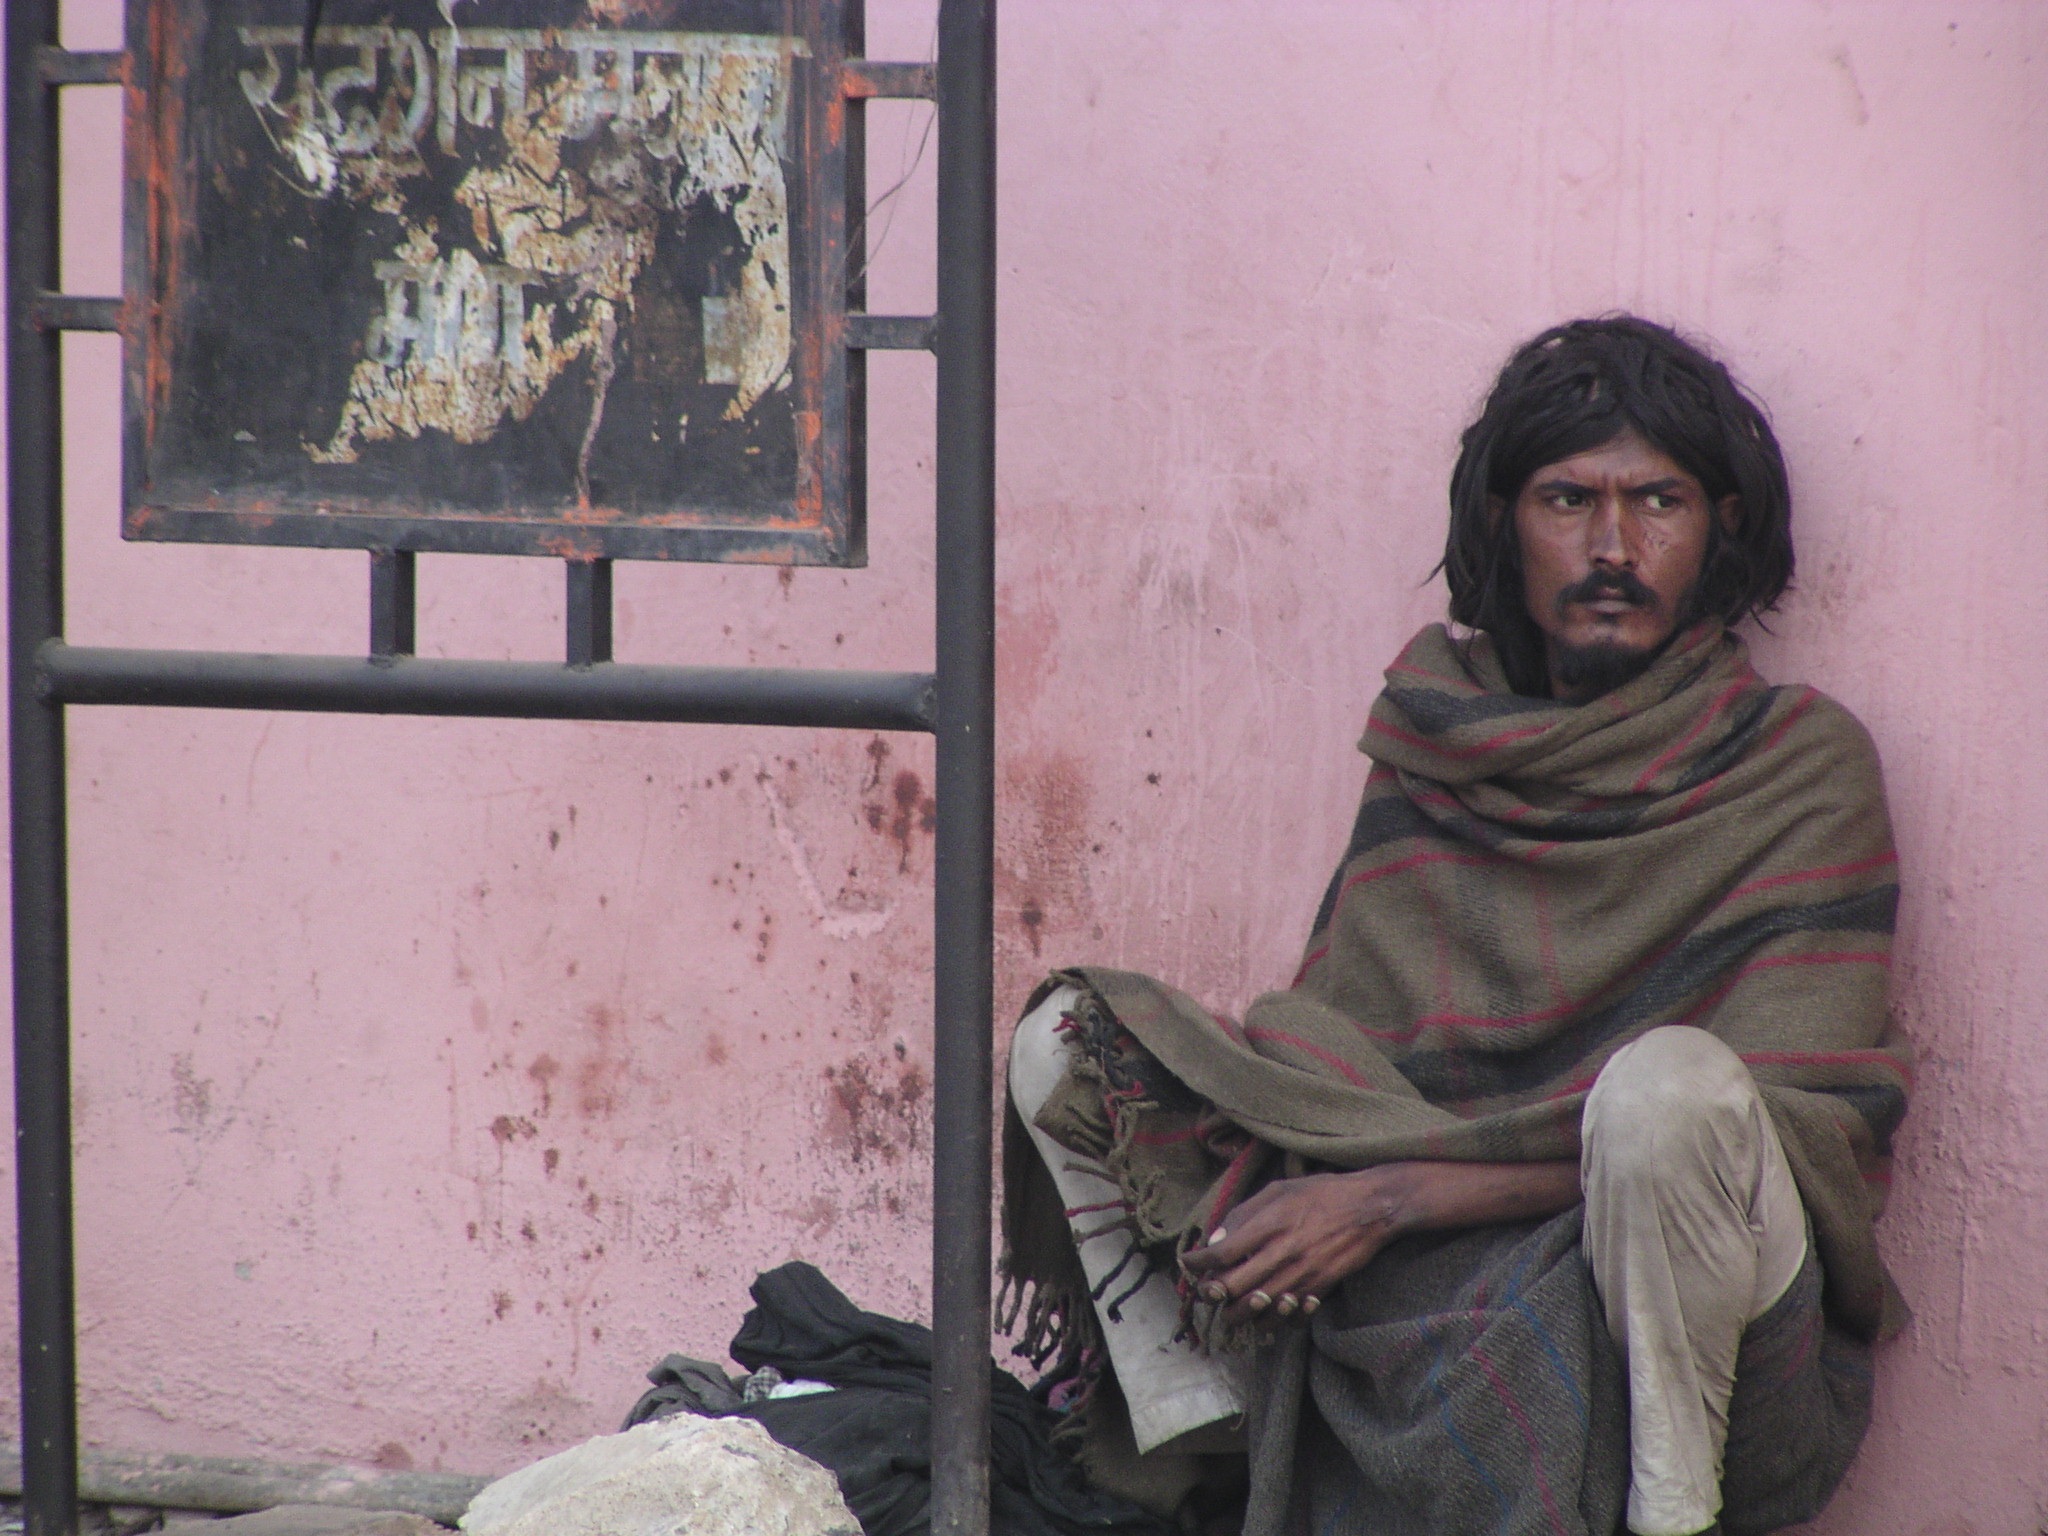
wall, color, human, painting, art, photograph, image, hindu, indians